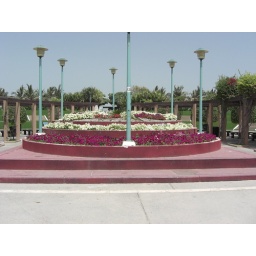
flower garden in beach park.